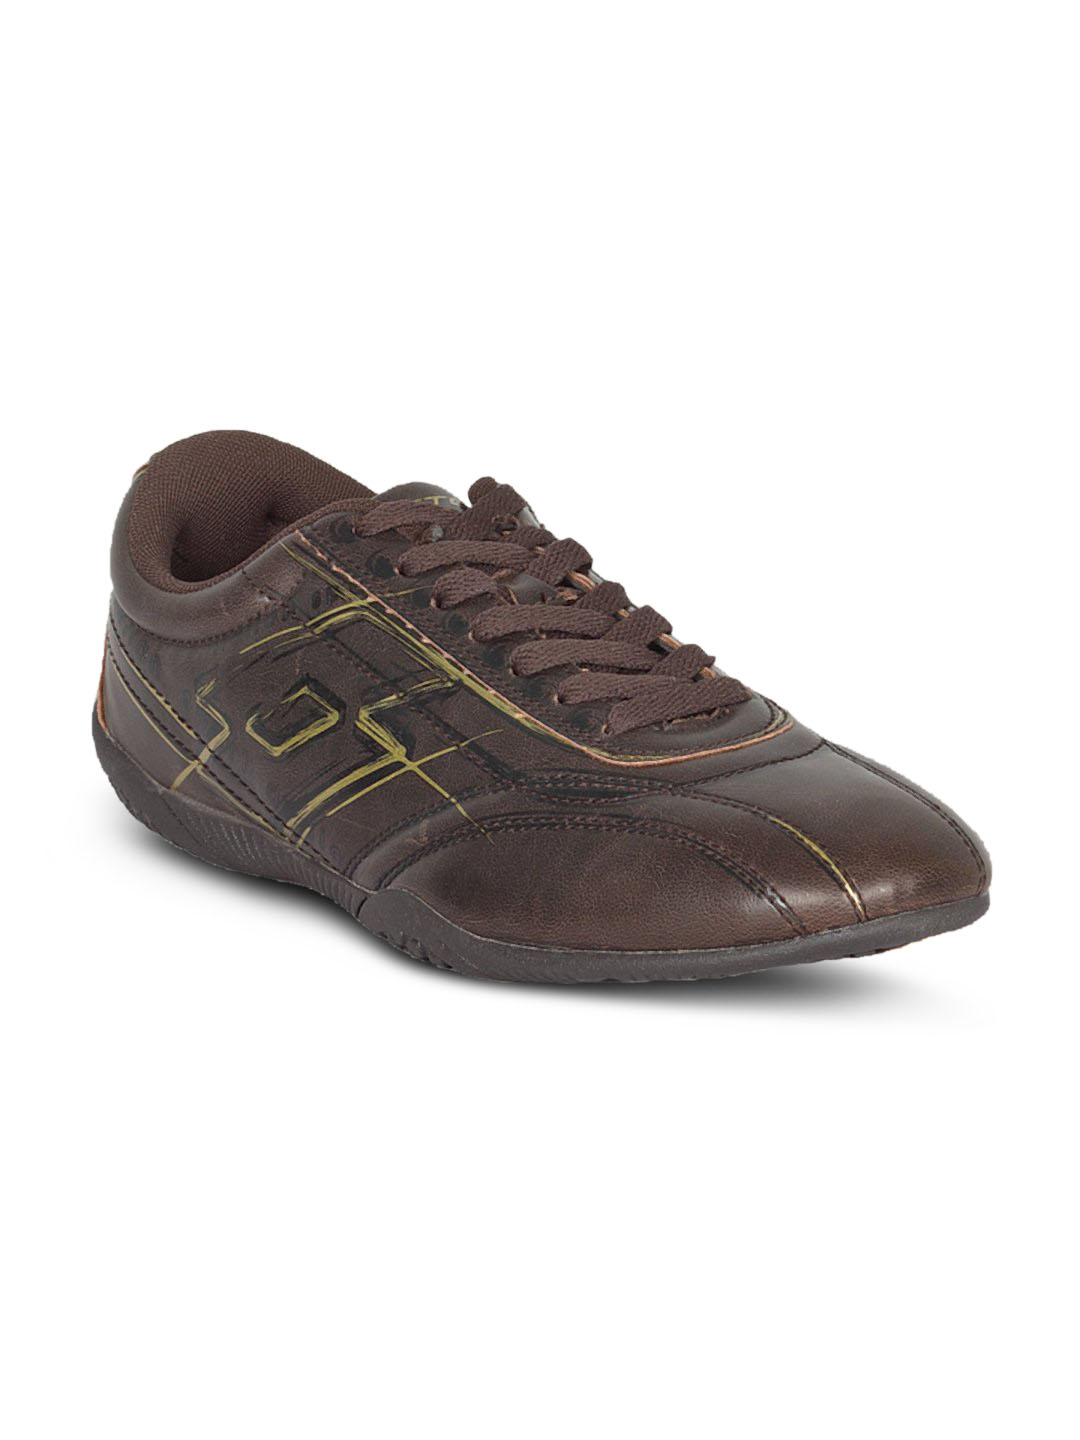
Lotto Men's Leisure Brown Shoe
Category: Footwear / Shoes / Casual Shoes
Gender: Men
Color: Brown
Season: Summer 2011
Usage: Casual